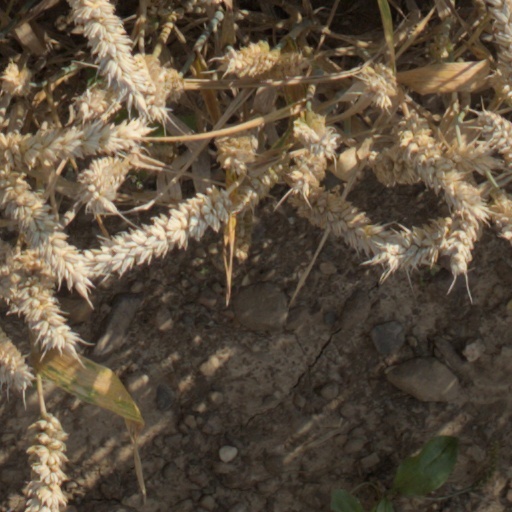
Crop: wheat